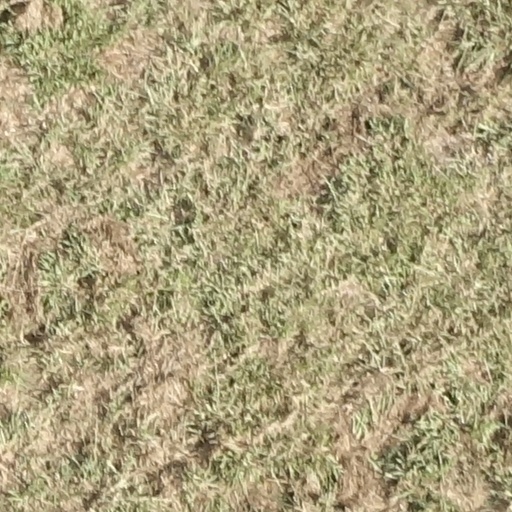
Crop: sorghum